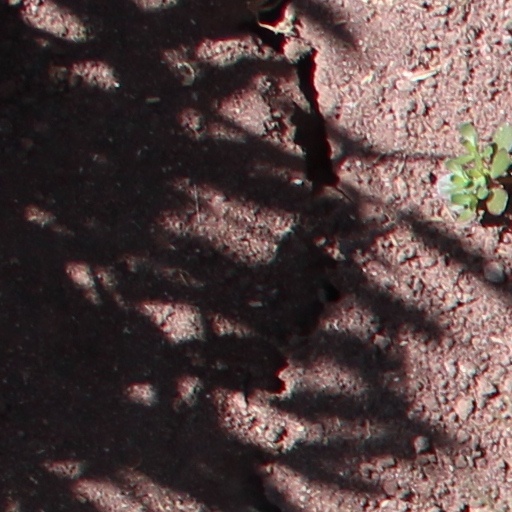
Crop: wheat